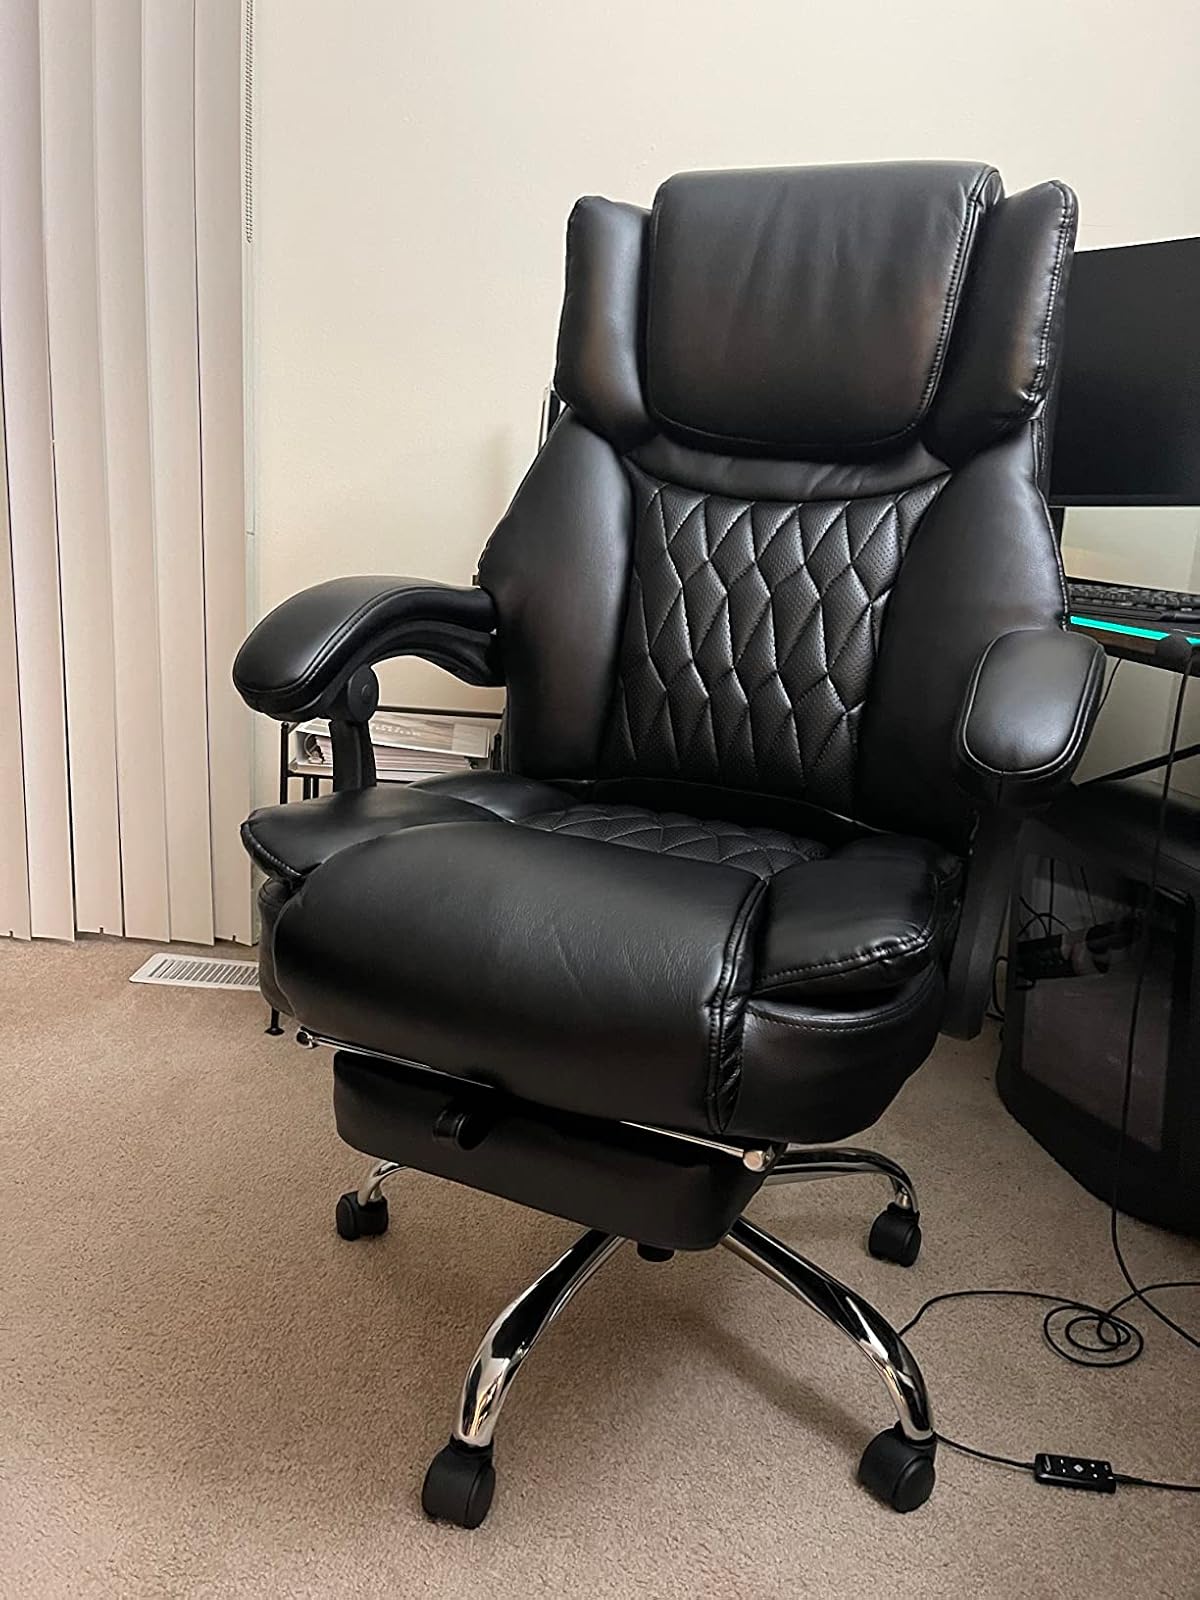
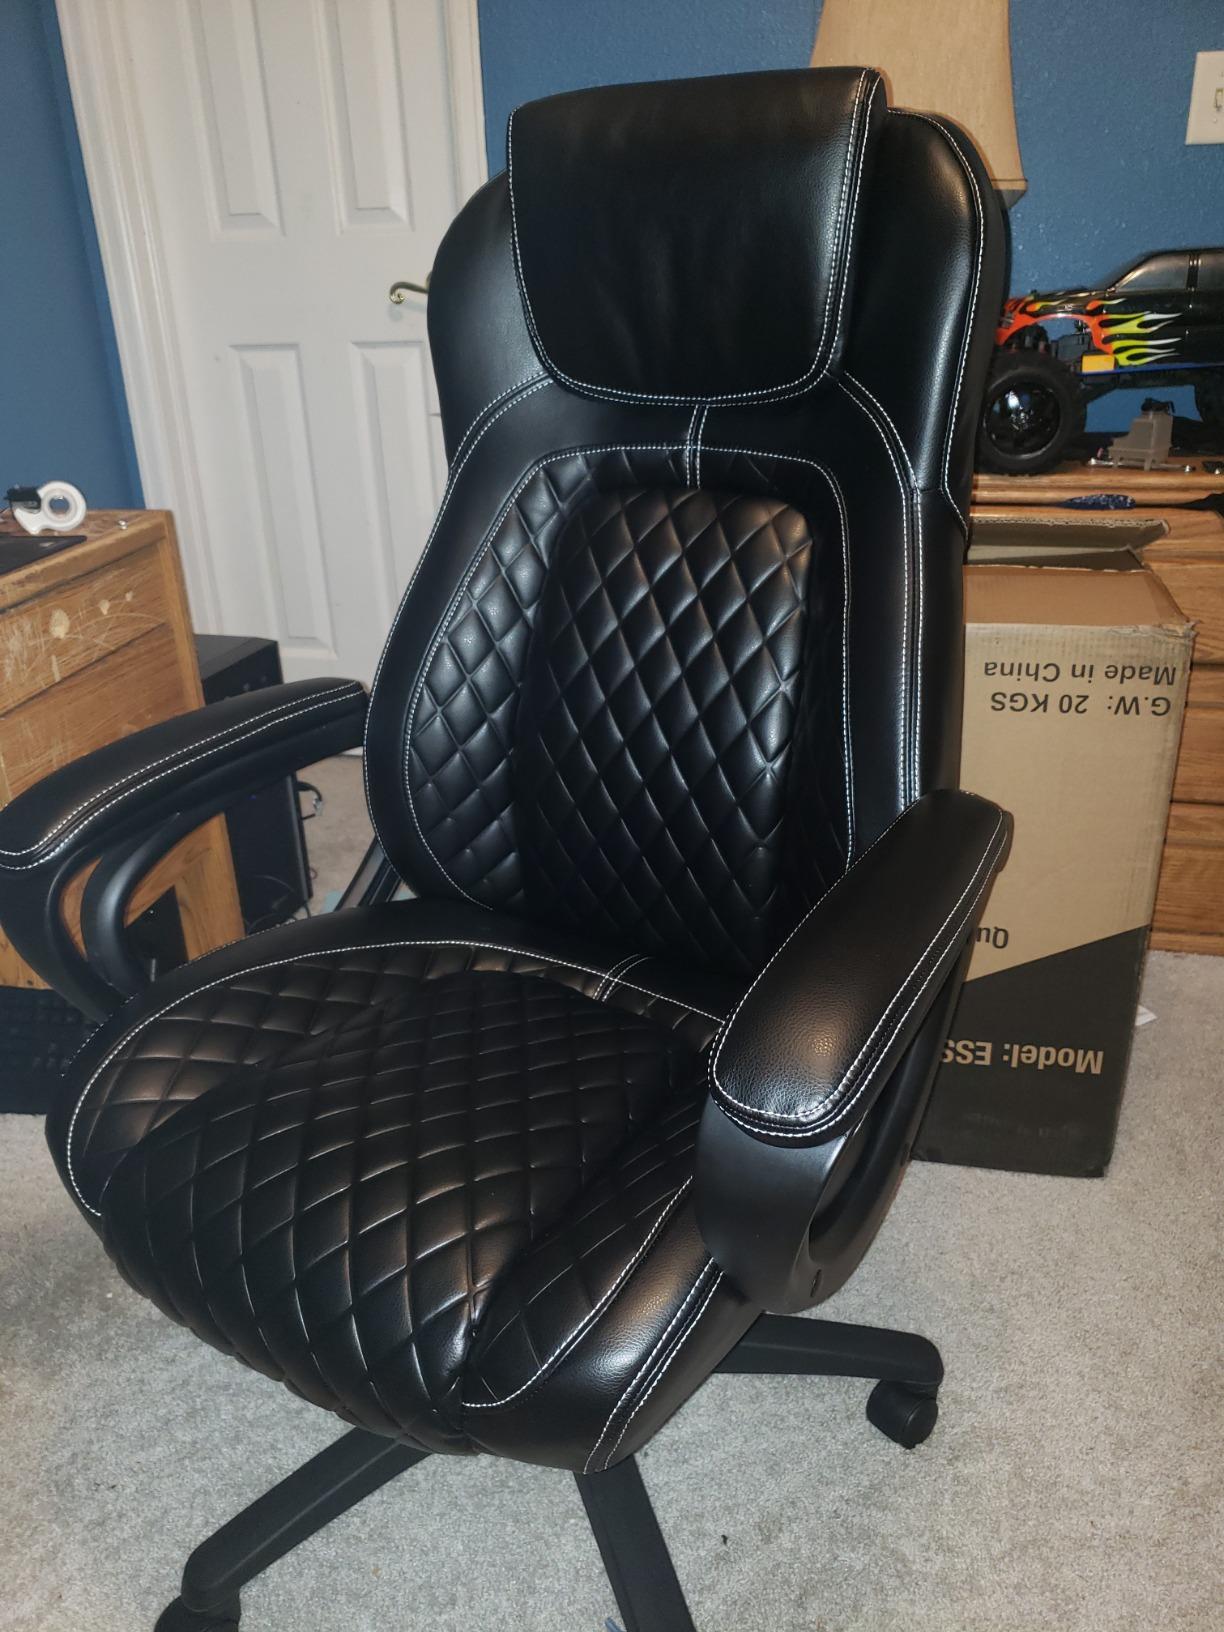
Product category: items_chair
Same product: no